Livermore, Pennsylvania

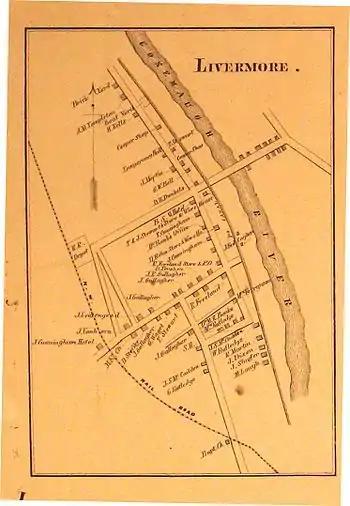
Map of Livermore published in the "Westmoreland County Atlas", 1876

The town was established along the Conemaugh River within Derry Township in 1827 by John Livermore, naming the town after himself. The Pennsylvania legislature had established the Board of Canal Commissioners for the Commonwealth in 1825, and authorized a public canal and railroad project across the state, the Pennsylvania Canal system. The Main Line Canal's Western Division, which stretched 103 miles from Johnstown to Pittsburgh, was constructed past Livermore along the Conemaugh.